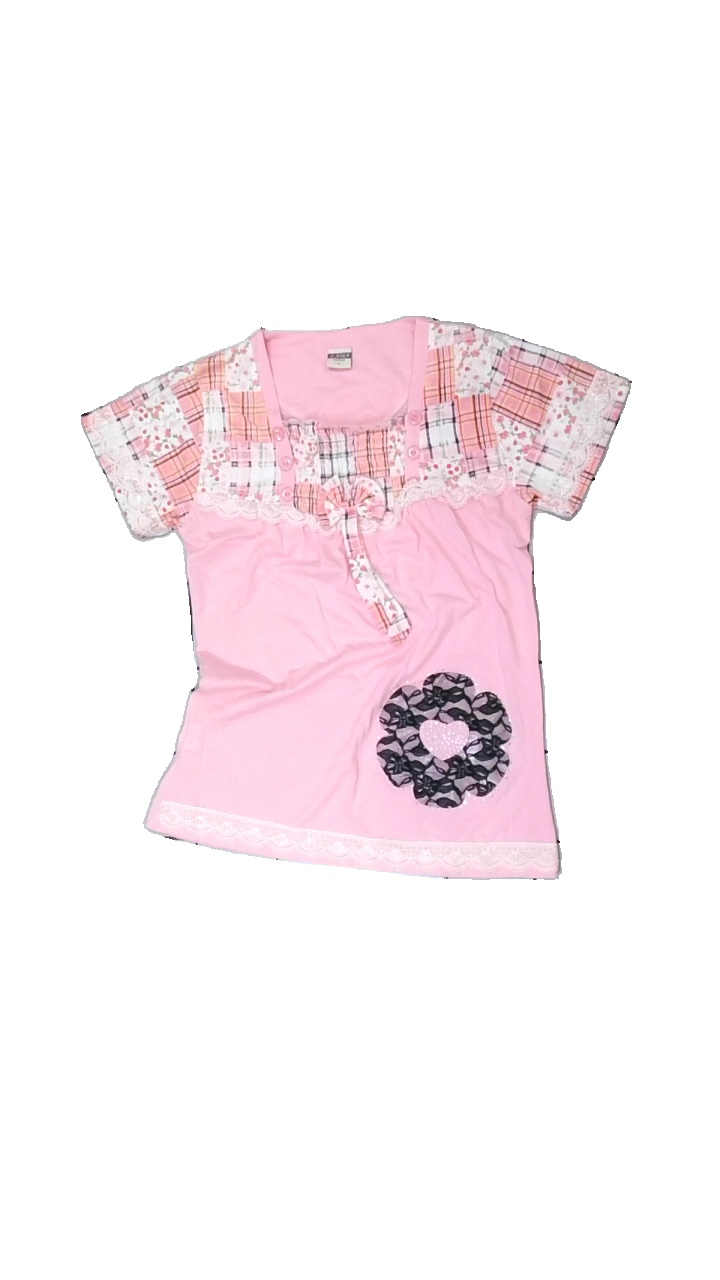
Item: T-shirt (Ladies)
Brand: Lama
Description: rosa t-shirt med rutiga detaljer upptill och spets och rosett, blomma nedtill
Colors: White, Pink, Black, Multicolor
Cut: Regular
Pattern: Checkered print
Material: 66% polyester 34% cotton
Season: All
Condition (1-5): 5
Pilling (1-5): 5
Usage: Reuse
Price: <50